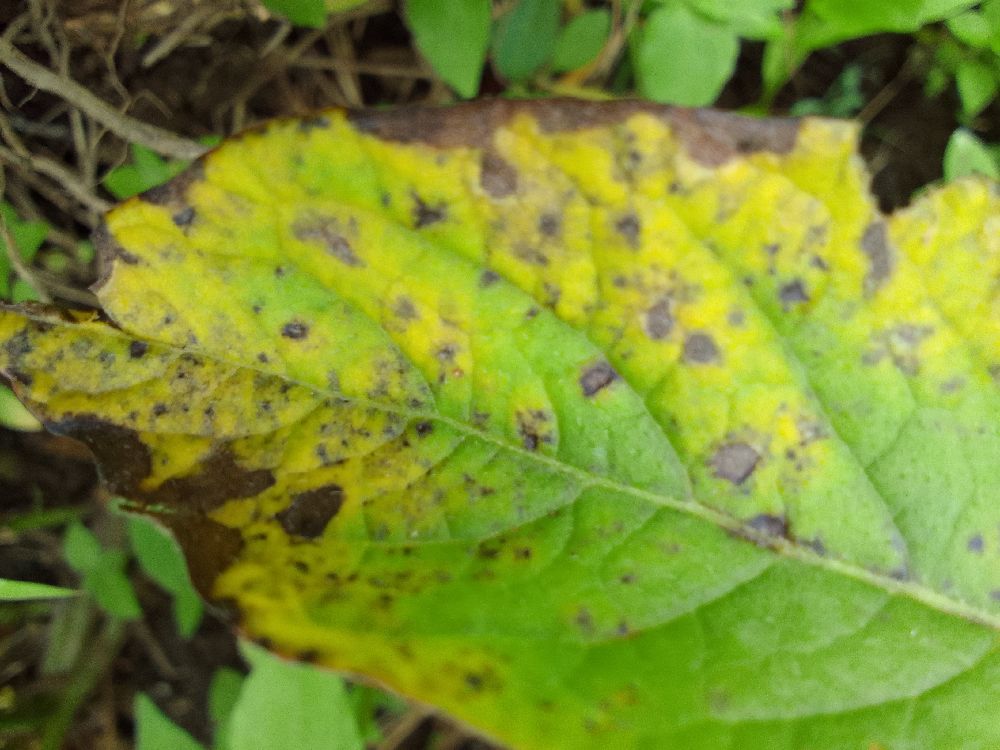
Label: Early blight